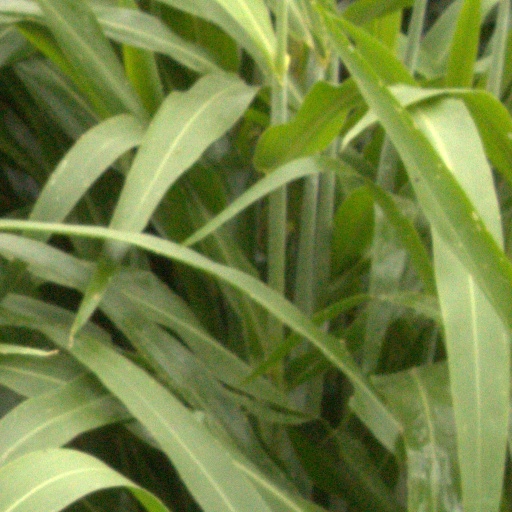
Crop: sorghum